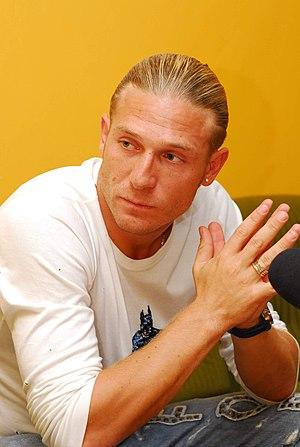
Andriy Voronin, né le 21 juillet 1979 à Odessa, est un footballeur ukrainien. Il est actuellement marié à Yulia Voronin. Il prend sa retraite à la fin de la saison 2014.